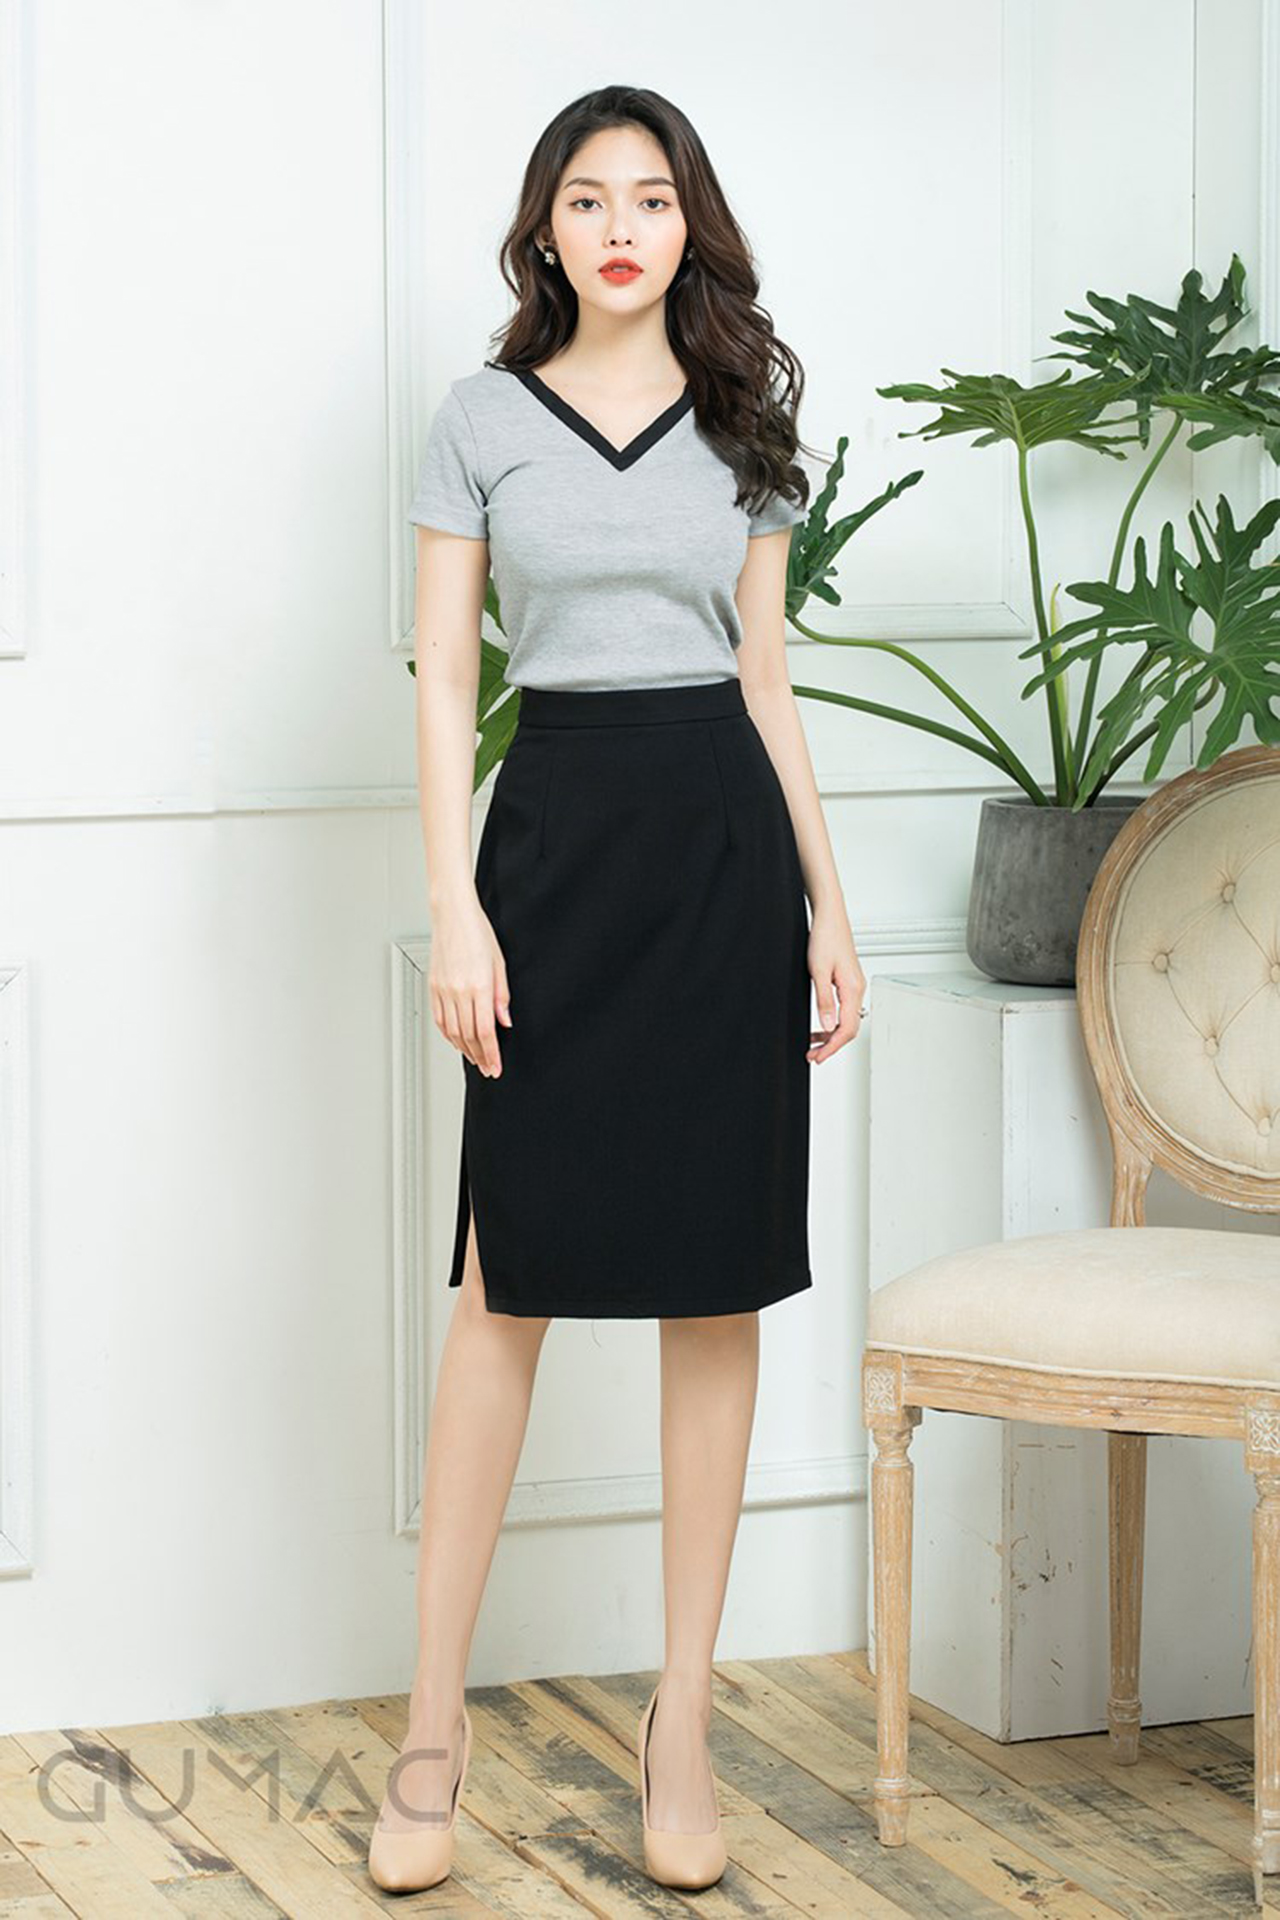
office, fashion, shirt, dress, trousers, clothing, black, waist, lady, neck, Pencil skirt, shoulder, sleeve, fashion model, day dress, cocktail dress, formal wear, leg, Sheath dress, knee, trunk, pattern, abdomen, little black dress, crop top, a line, style, fashion design